Rationing in the United States

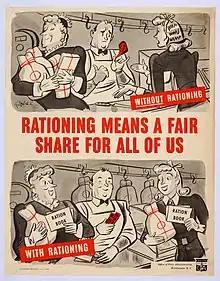
An anti-hoarding, pro-rationing poster from the United States in World War II

Although the United States did not have food rationing in World War I, it relied heavily on propaganda campaigns to persuade people to curb their food consumption. Propaganda was targeted disproportionally towards middle class white women and their organization provided some of the most substantial support to Hoover's program to limit consumption. Women's groups, like the Women's committees of the State Council of Defense organized in a variety of ways to try to provide relief to the shortages. In Wisconsin, they organized to can and preserve the food that grew in the garden of unoccupied houses. Some states also implemented their own programs to help conserve food which was limited due to the war. In Wisconsin, the Council of Defense asked wholesale bakers to sign a pledge guaranteeing they'd keep bread on the shelves for longer durations.